Carl Hollitzer

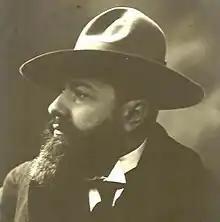
Carl Hollitzer around 1908

Carl Leopold Hollitzer (born in Bad Deutsch-Altenburg, Lower Austria; died in Rekawinkel, Lower Austria, Austria) was an Austrian caricaturist, singer and cabaret artist.